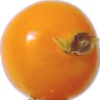
Label: Physalis 1